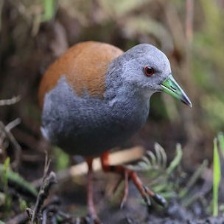
Species: BLACK TAIL CRAKE
Scientific name: AMAURORNIS BICOLOR